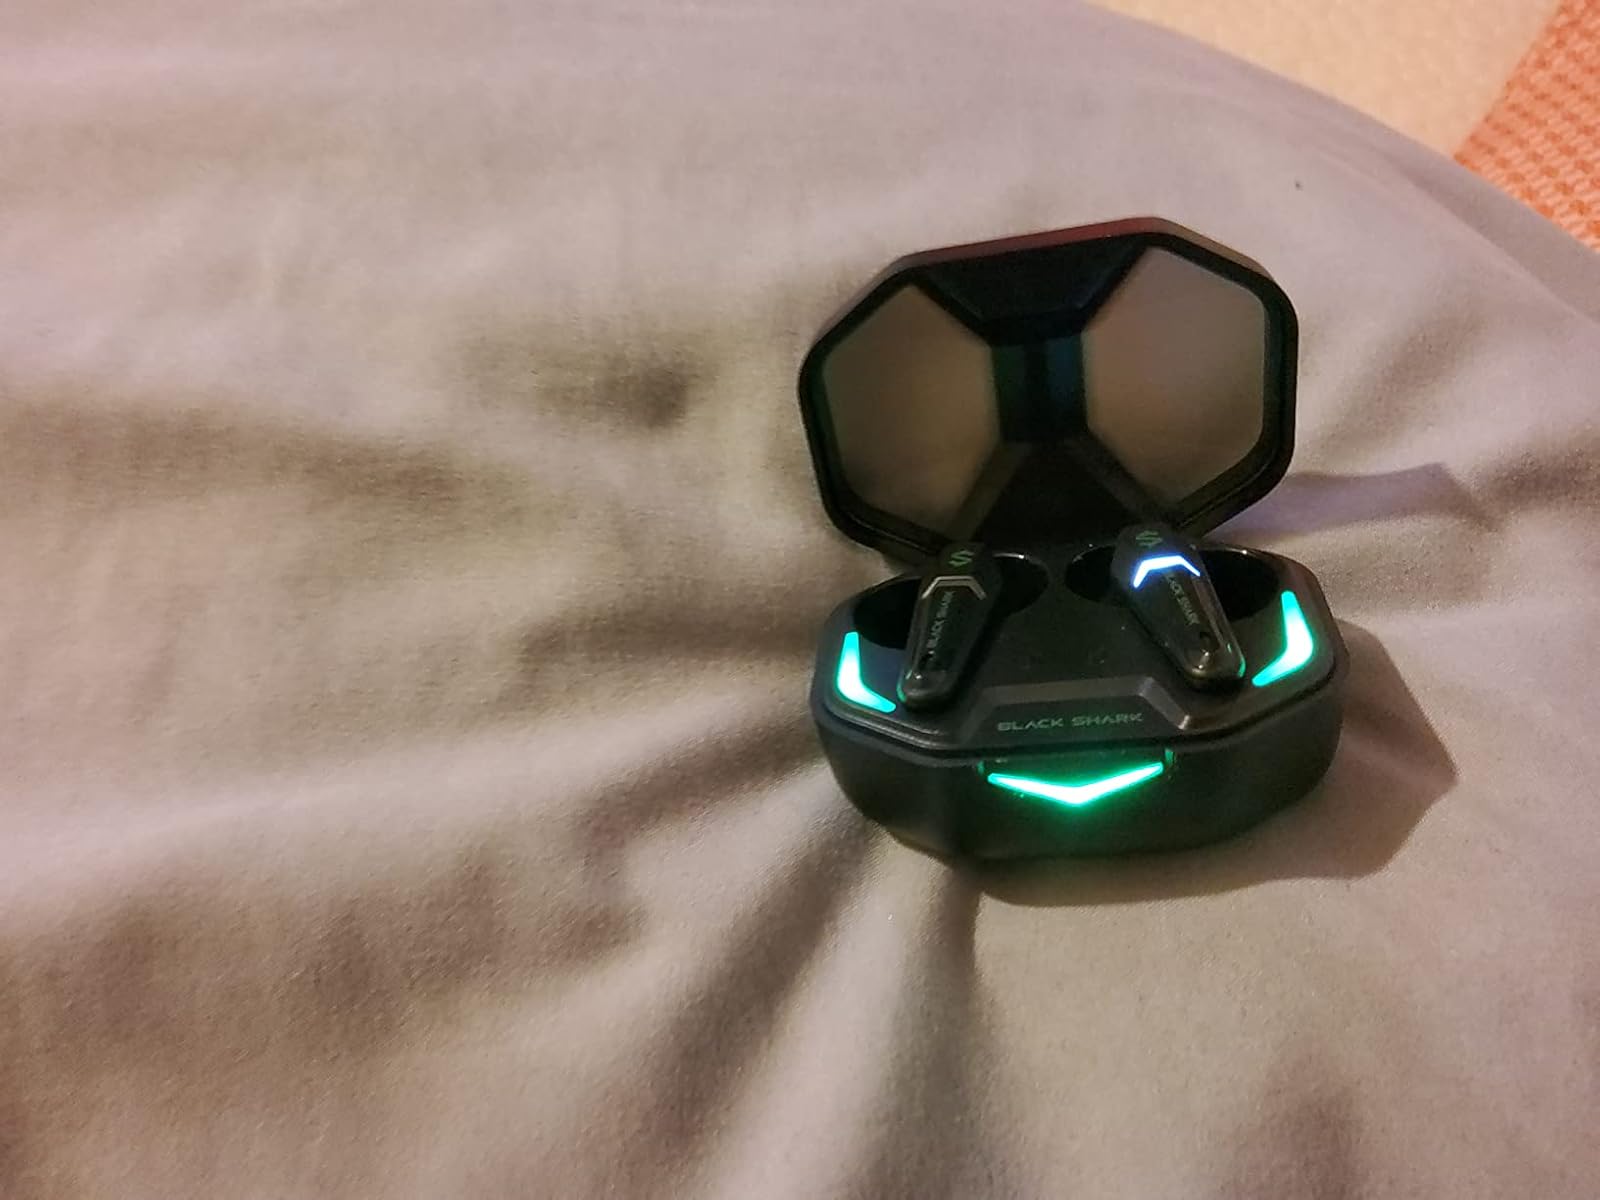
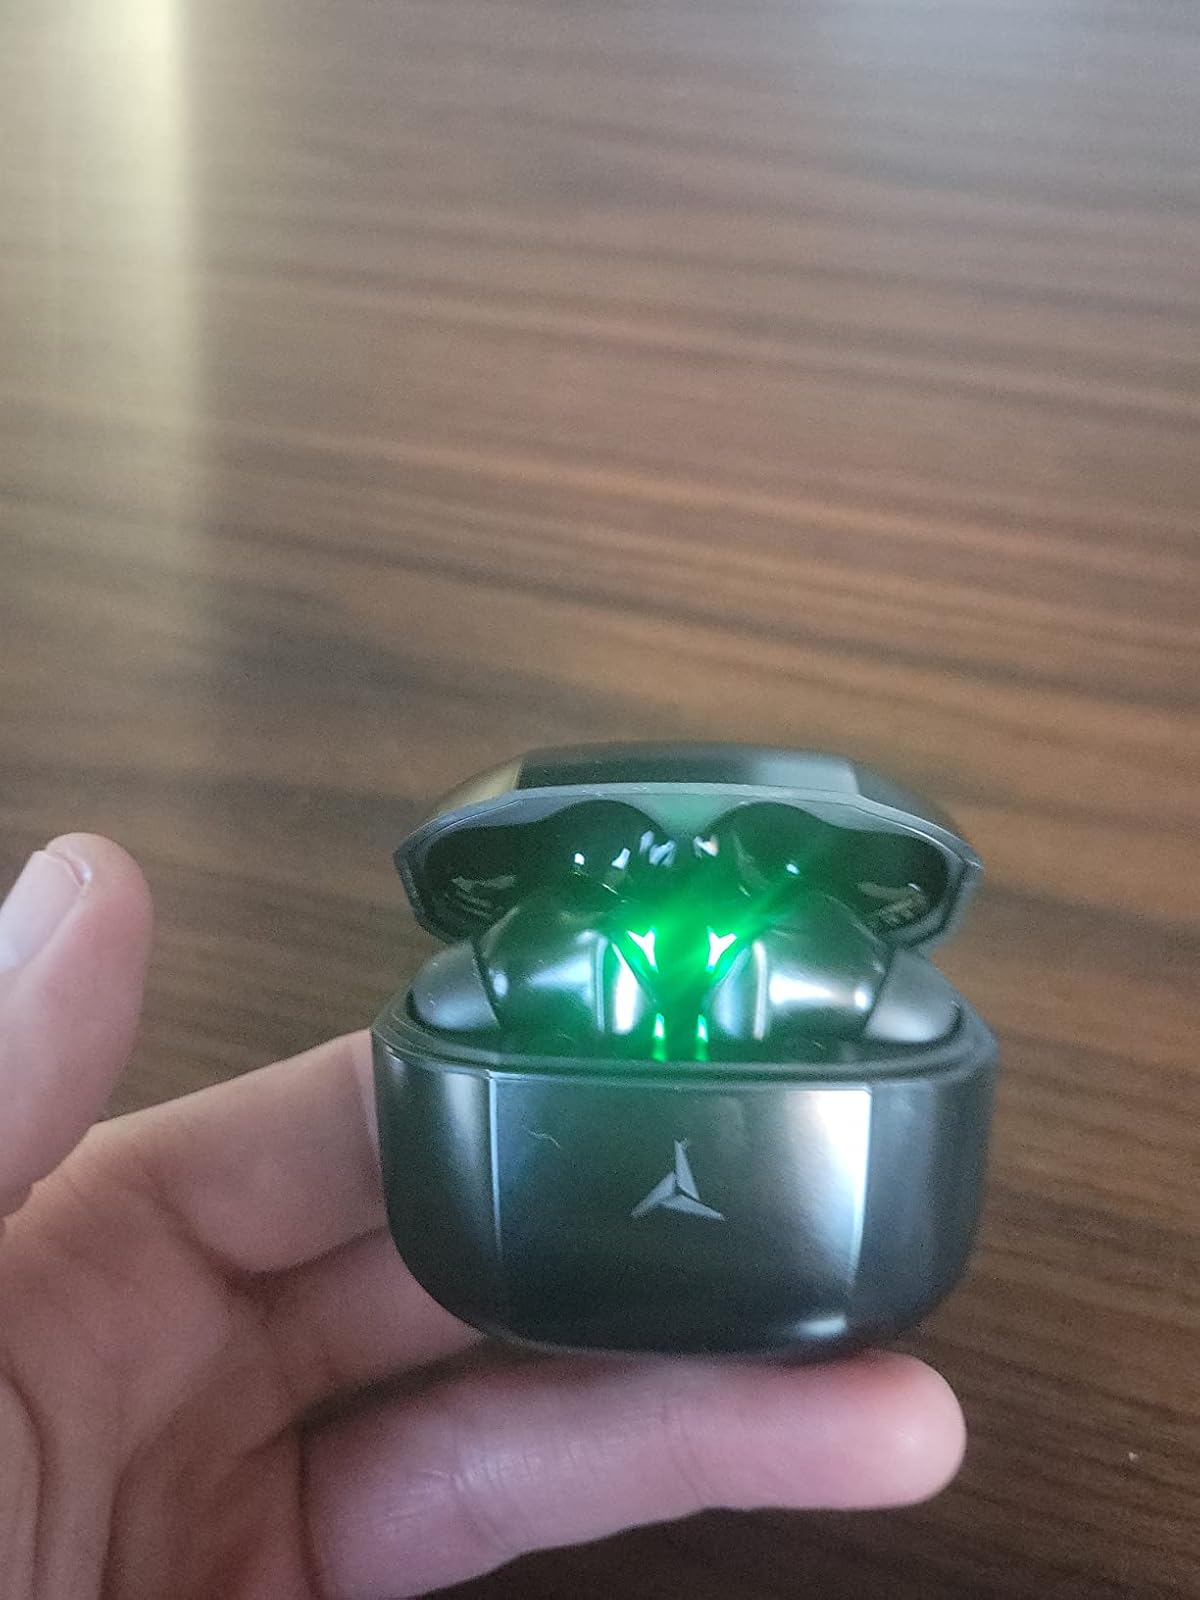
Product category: earbuds
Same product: no